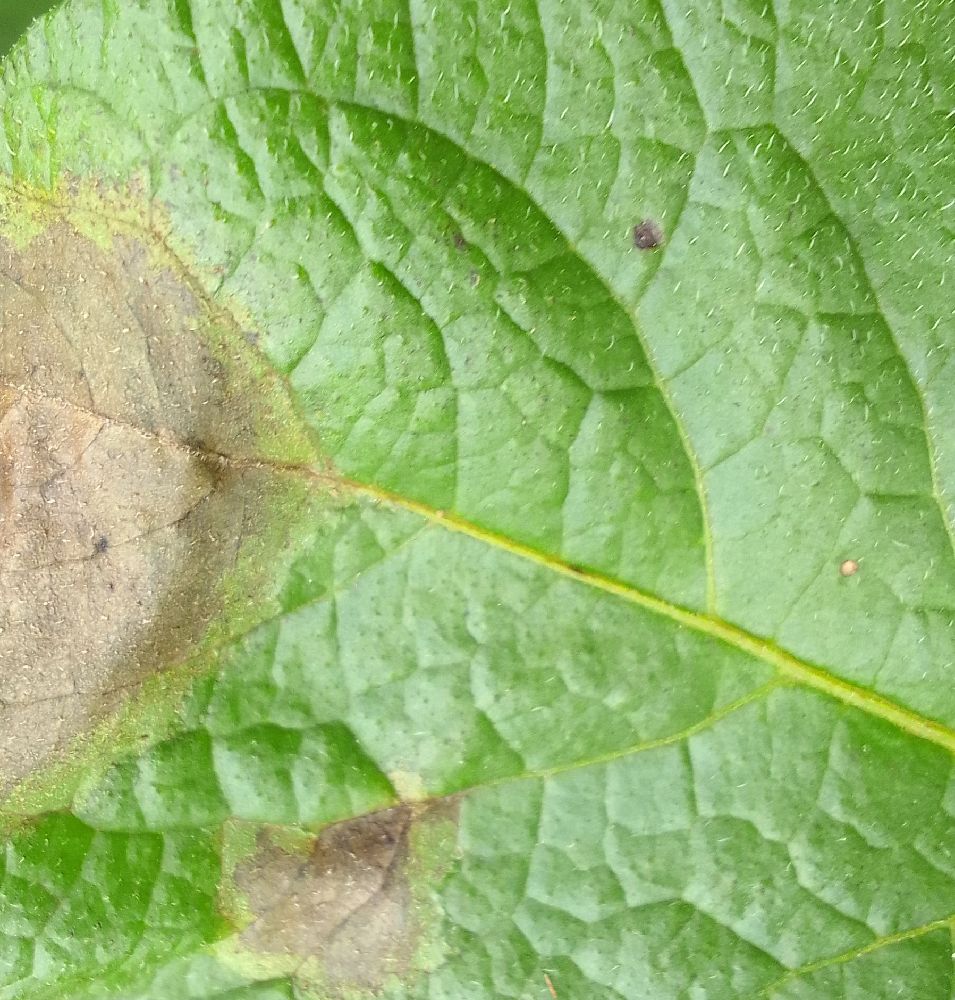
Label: Late blight